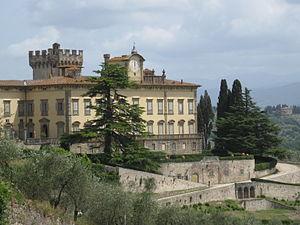
Un cadran à six heures est un type de cadran d'horloge qui n'indique que six heures. Il se rencontre principalement en Italie, particulièrement dans le Latium, sur des horloges installées sur les édifices publics vers les XVᵉ et XVIIᵉ siècles.